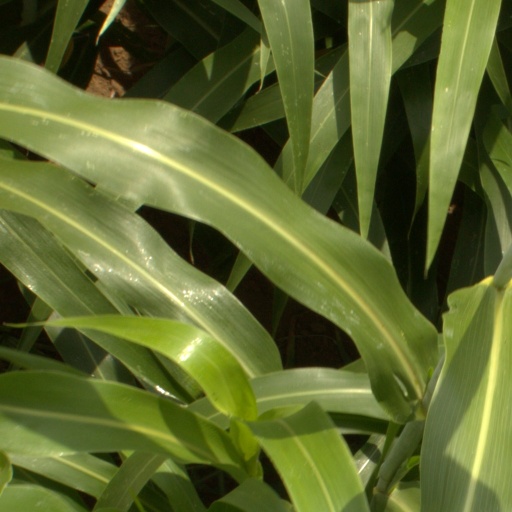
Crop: sorghum